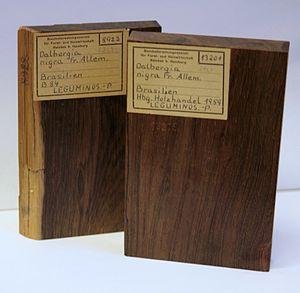
Le palissandre de Rio est un végétal du genre Dalbergia de la famille des Papilionacées. Cette espèce menacée ne pousse à l'état sauvage que dans la forêt atlantique brésilienne.